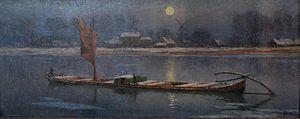
Georges-Léon-Ernest Buysse, né à Gand le 2 février 1864 et mort le 27 février 1916, est un peintre impressionniste et luministe belge.